Darrell Jackson

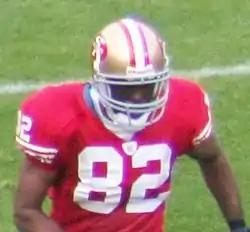
Jackson with the San Francisco 49ers in 2007

Darrell Lamont Jackson (born December 6, 1978) is an American former professional football player who was a wide receiver for nine seasons in the National Football League (NFL) during the 2000s. Jackson played college football for the Florida Gators, and thereafter, he played in the NFL for the Seattle Seahawks, the San Francisco 49ers and the Denver Broncos of the NFL.